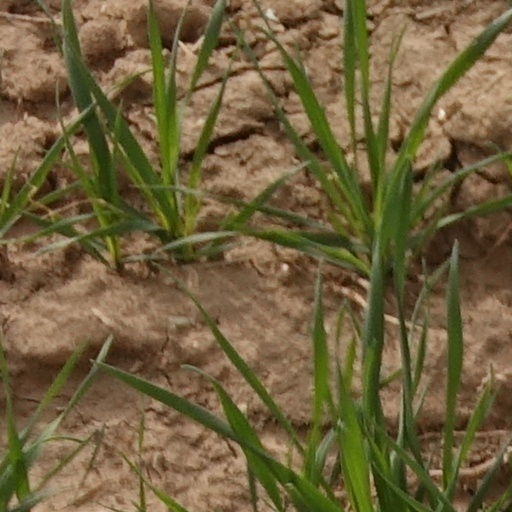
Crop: wheat